Beaconsfield

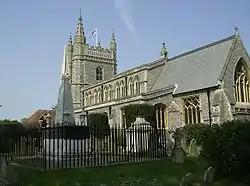
St Mary and All Saints’ Church, Beaconsfield and the tomb of the poet and politician Edmund Waller at left

In 1624, Waller's family acquired Wilton Manor and Hall Barn in the town. "The Wallers, who came from Speldhurst, Kent," says the Victoria County history of Buckinghamshire, "were settled at Beaconsfield as early as the 14th century."